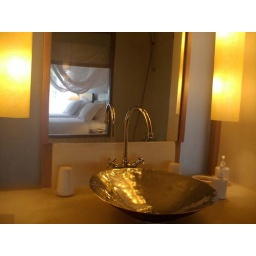
beds reflects to mirror in bathroom